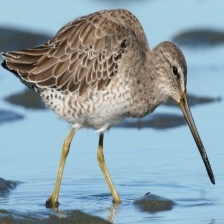
Species: SHORT BILLED DOWITCHER
Scientific name: LIMNODROMUS GRISEUS